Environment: real
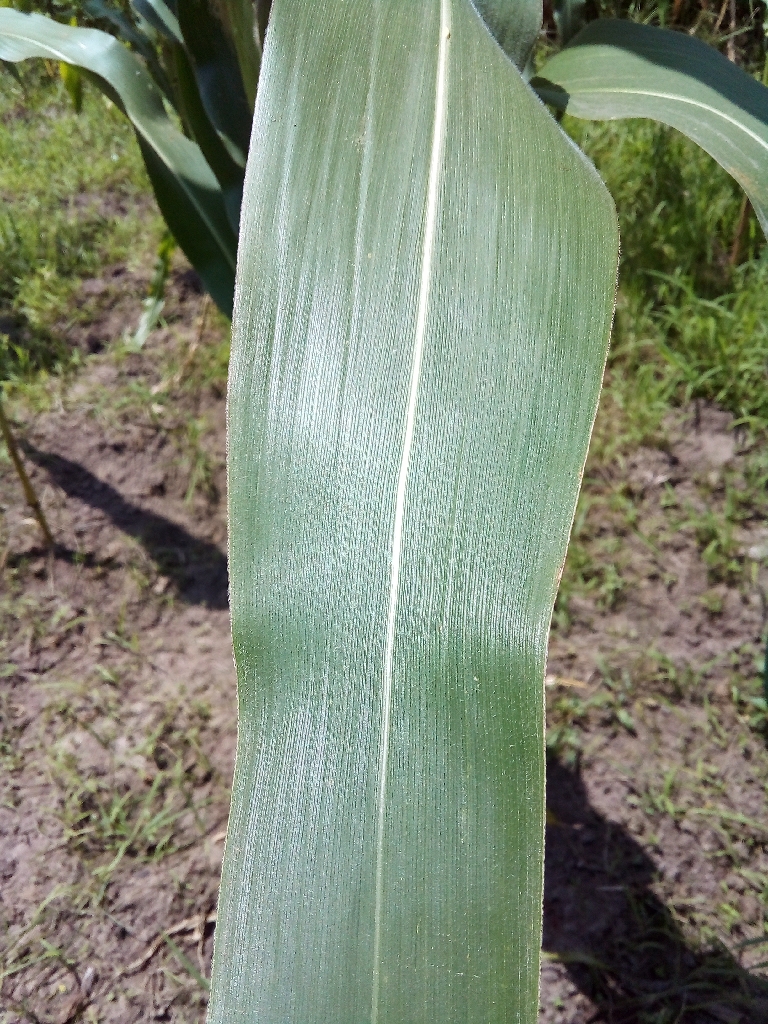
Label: healthy